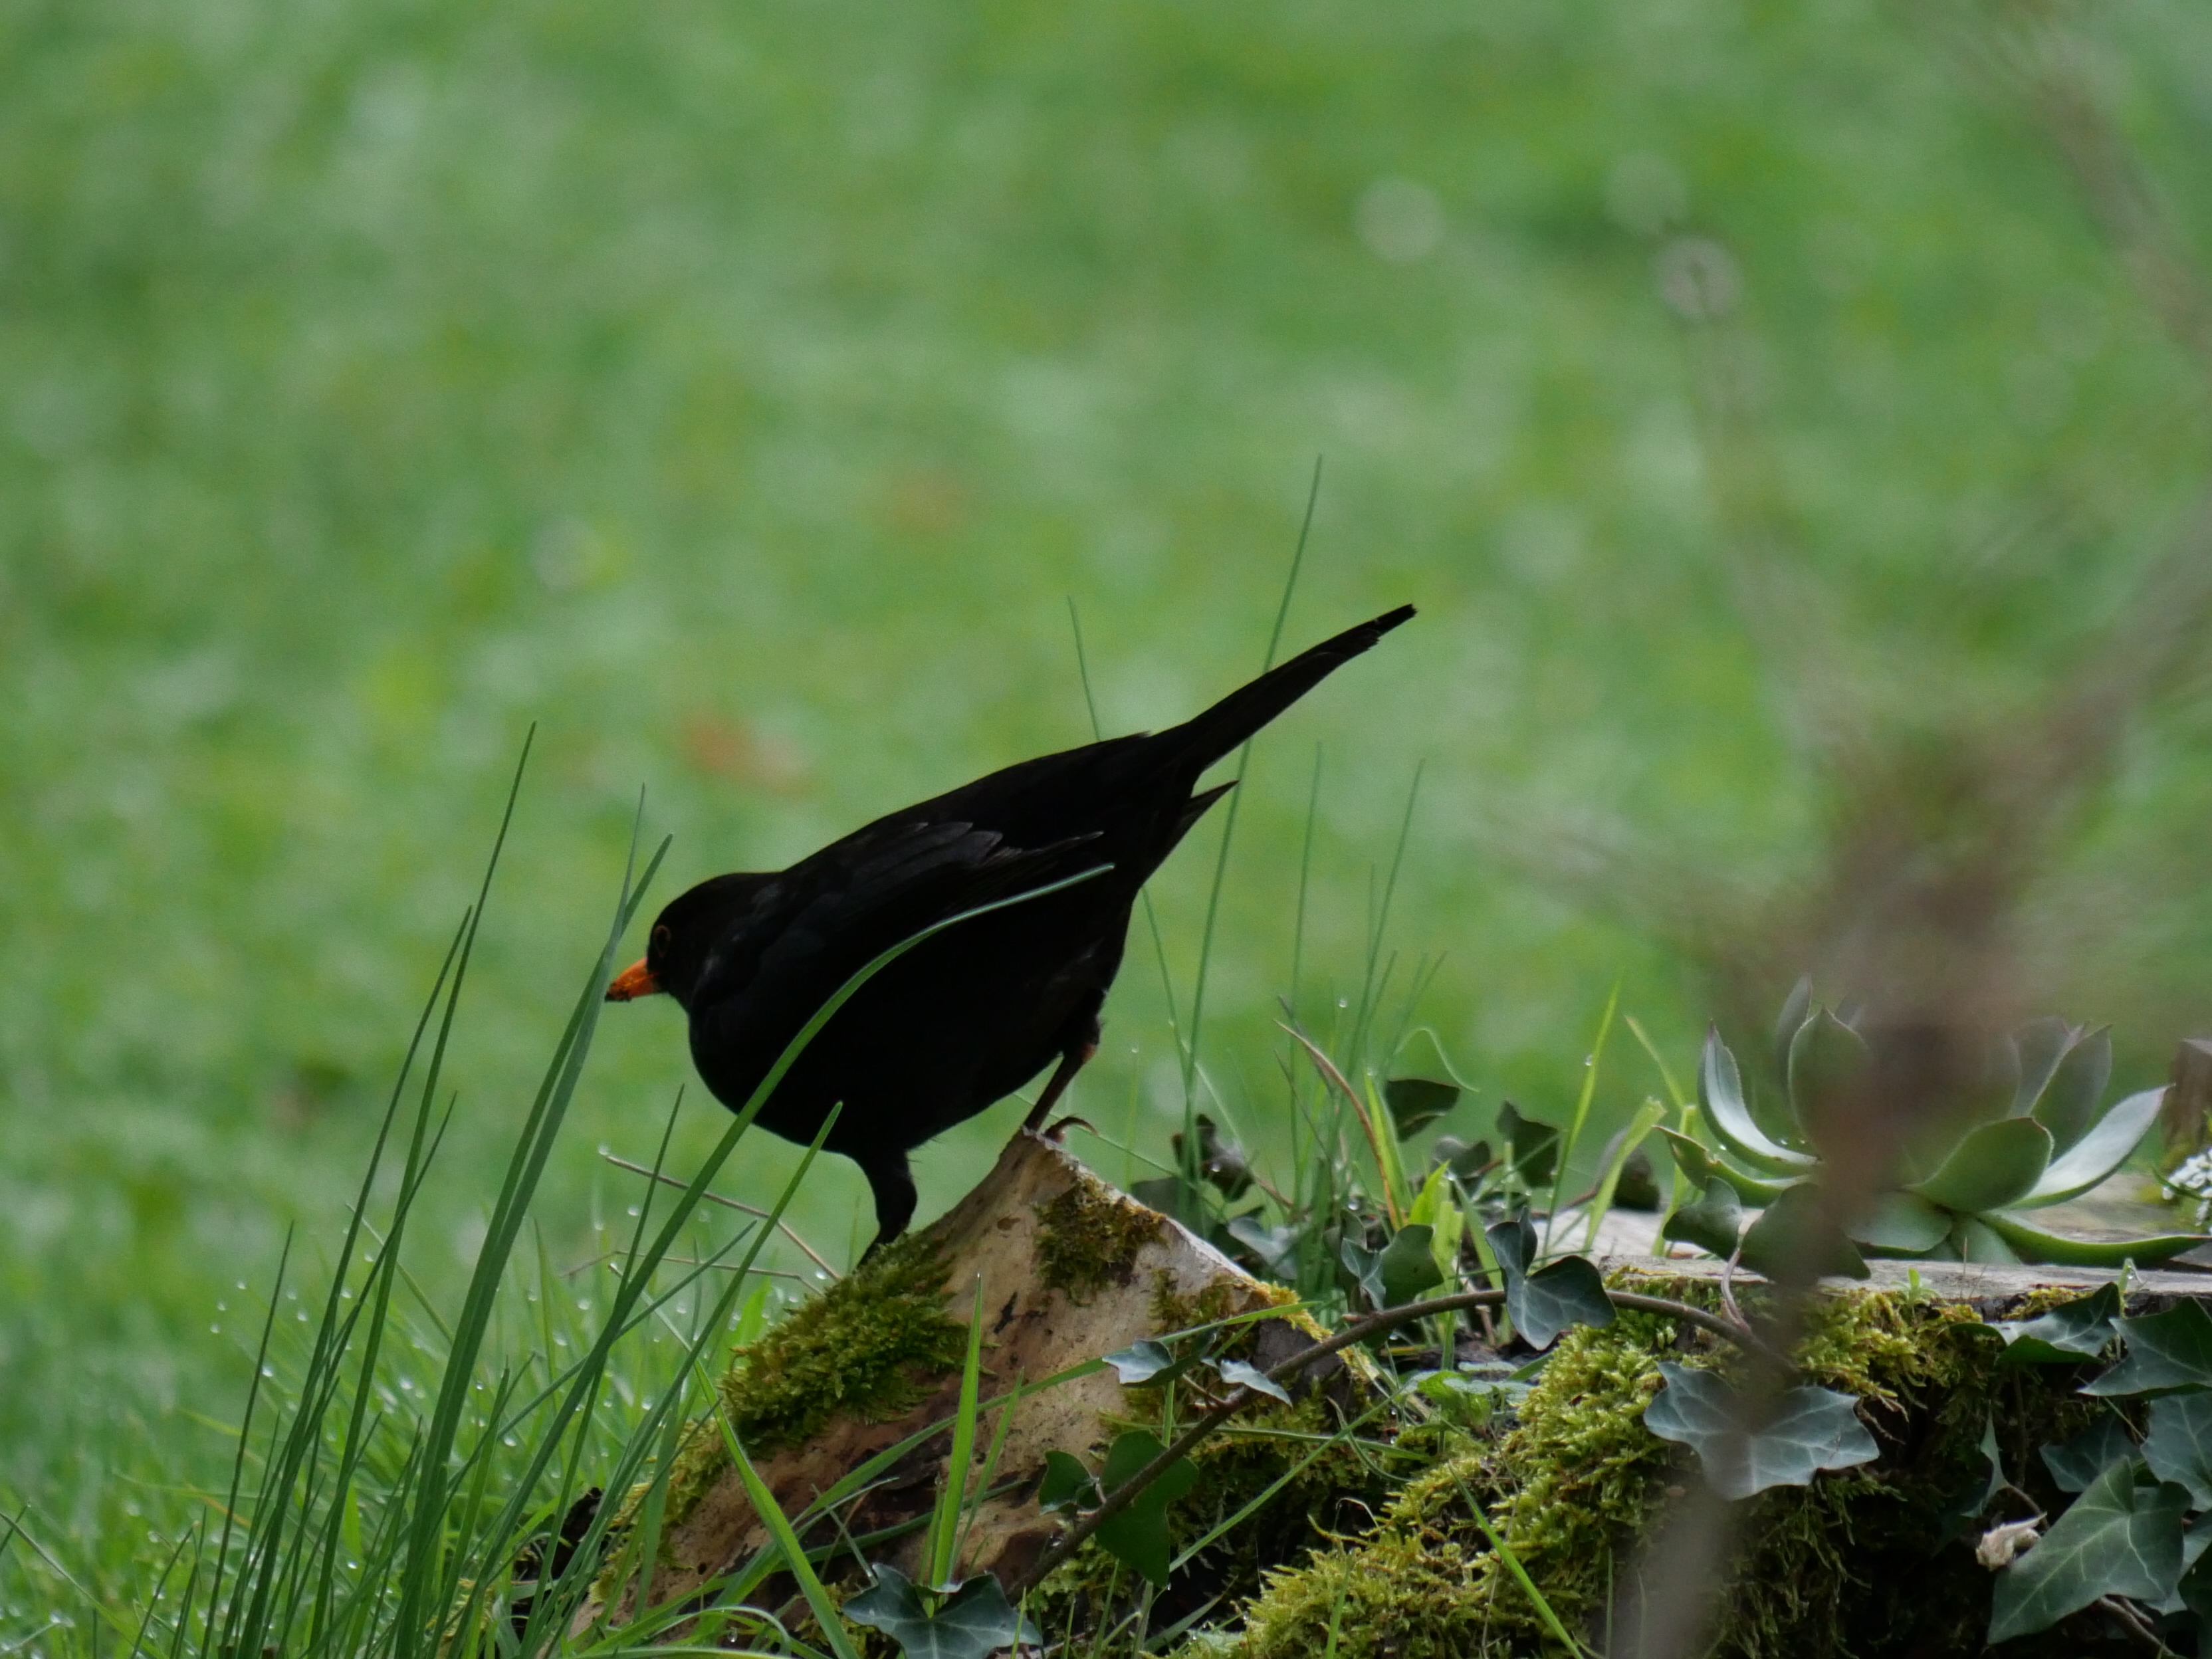
merle, oiseau, jardin, bird, plant, beak, feather, grass, wing, perching bird, grassland, wildlife, twig, terrestrial plant, advertising, herbaceous plant, natural material, pollinator, groundcover